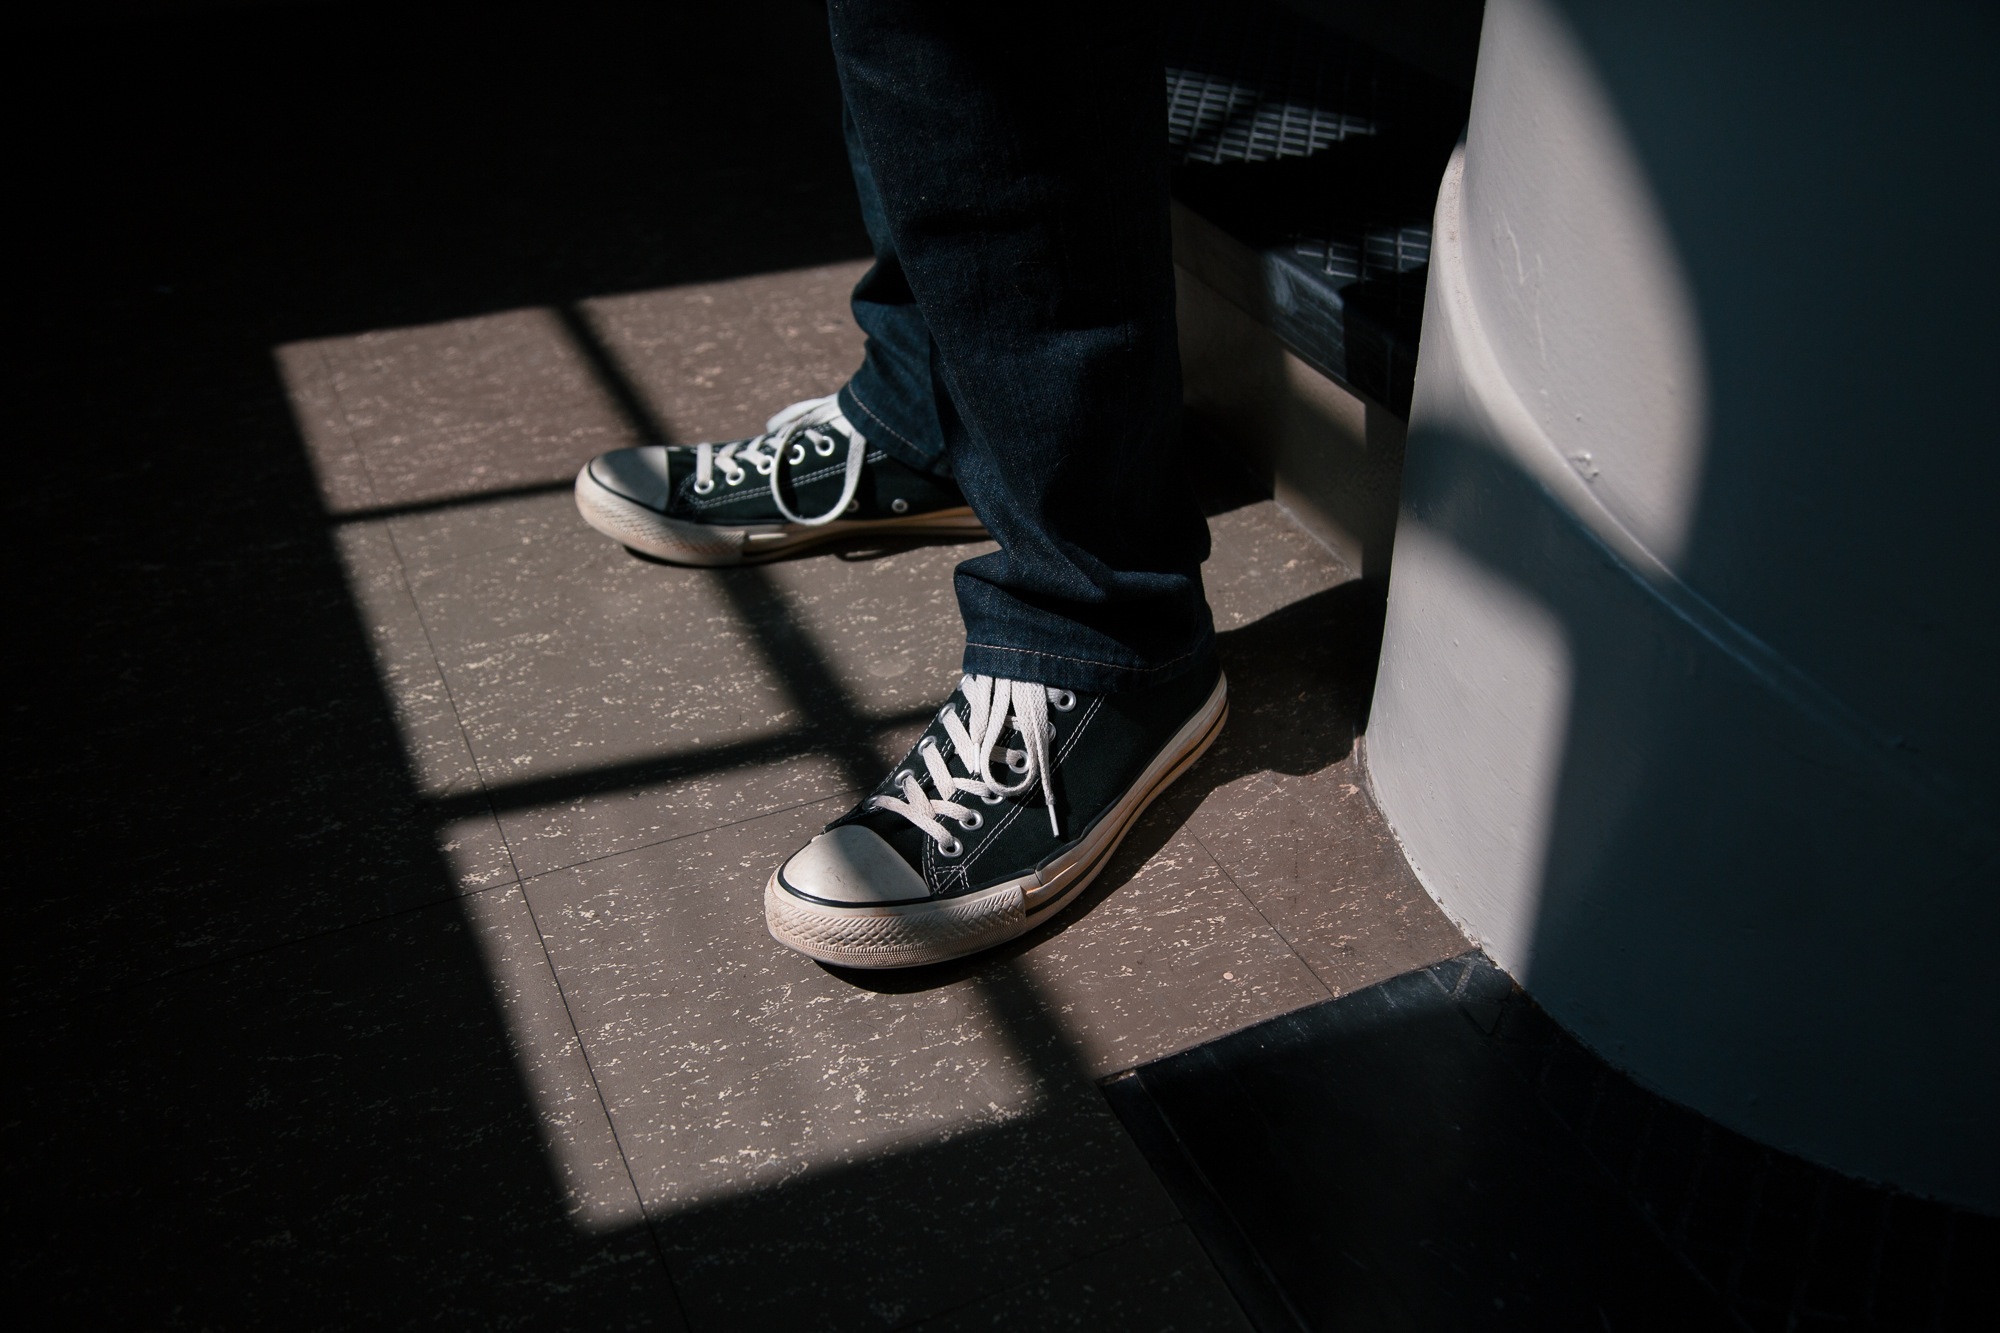
shoe, light, white, photography, sunlight, leg, jeans, spring, red, color, shadow, darkness, fashion, blue, black, monochrome, pants, shoes, shadows, cool, sneakers, converse, footwear, photograph, shape